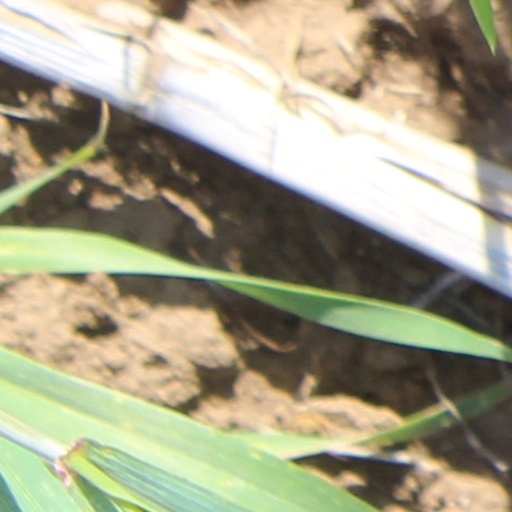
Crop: wheat